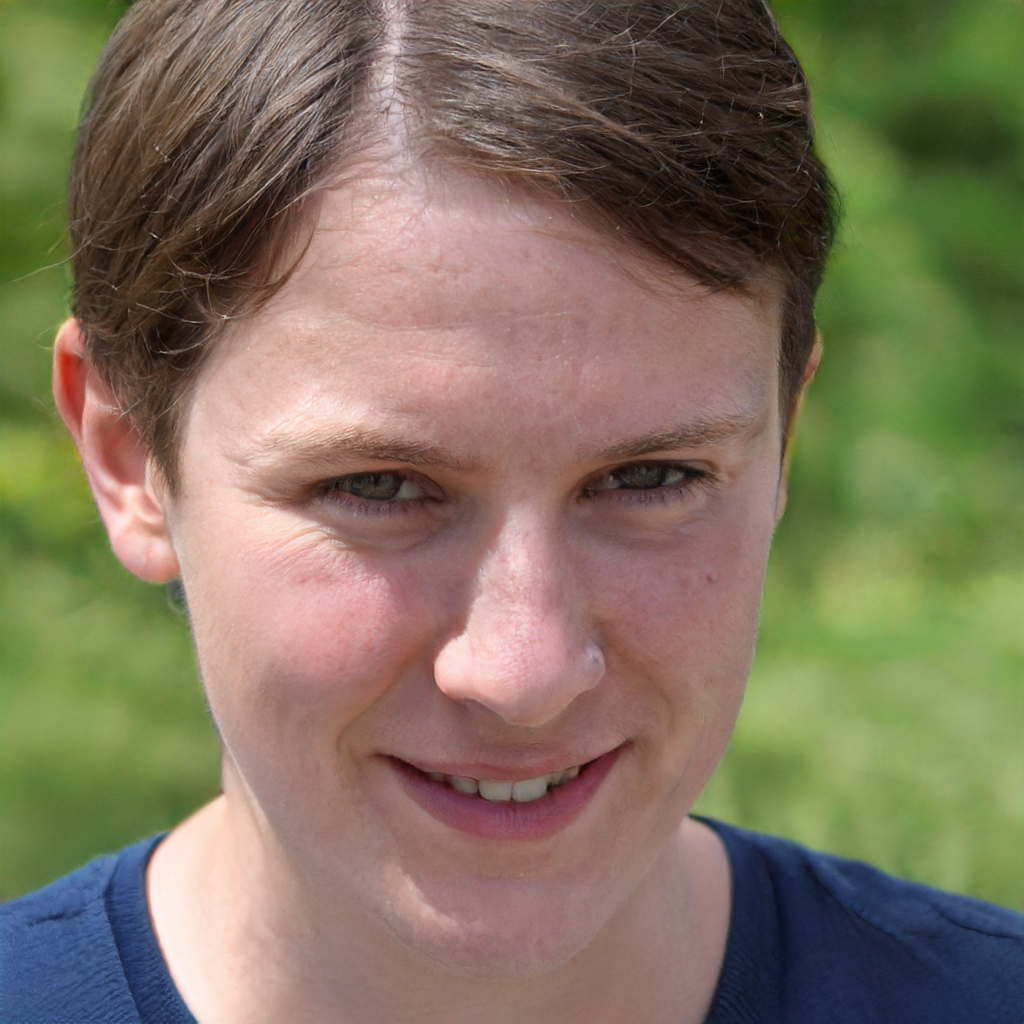
Label: No Watermark